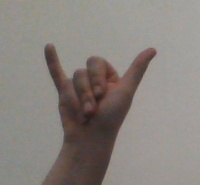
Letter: ya